Hilaria Baldwin

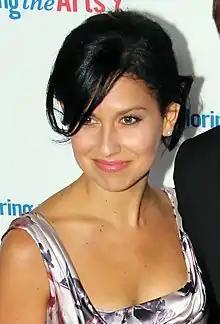
Baldwin in 2011

Hilaria Baldwin (born Hillary Lynn Hayward-Thomas; January 6, 1984) is an American yoga instructor, entrepreneur, podcaster, and author. She was the co-founder of a chain of New York-based yoga studios called Yoga Vida, and has released an exercise DVD and a wellness-focused book. Baldwin has been married to actor Alec Baldwin since 2012. The couple and their seven children are the focus of the TLC reality series "The Baldwins".